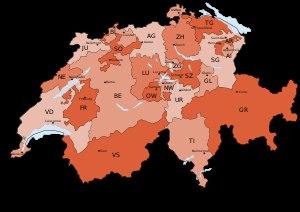
La Suisse est un pays d'Europe occidentale composé de 26 cantons souverains ayant pour capitale fédérale la ville de Berne. Elle est entourée de cinq pays : l'Autriche et le Liechtenstein à l'est, l'Allemagne au nord, la France à l'ouest et l'Italie au sud, et ne dispose pas d'accès à la mer.
Cet article est une chronologie de l'évolution territoriale de la Suisse, listant les modifications intérieures et extérieures de la géographie politique de ce pays, depuis ses origines en 1291 jusqu'à l'époque contemporaine.
Cet article est essentiellement un index de liens vers les différentes listes des communes de Suisse, classées par canton.
Les 26 cantons suisses sont les États fédérés de la Confédération suisse. Il s'agit des cantons d'Appenzell Rhodes-Extérieures, d'Appenzell Rhodes-Intérieures, d'Argovie, de Bâle-Campagne, de Bâle-Ville, de Berne, de Fribourg, de Genève, de Glaris, des Grisons, du Jura, de Lucerne, de Neuchâtel, de Nidwald, d'Obwald, de Saint-Gall, de Schaffhouse, de Schwytz, de Soleure, du Tessin, de Thurgovie, d'Uri, du Valais, de Vaud, de Zoug et de Zurich.
Le système politique de la Suisse est celui d'un État fédéral comportant trois niveaux politiques : la Confédération, les cantons et les communes. Les 26 États fédérés cèdent une partie de leur souveraineté à l'État fédéral. État démocratique, il se caractérise par une démocratie semi-directe, l’importance des droits civiques, politiques et fondamentaux ainsi que la neutralité en politique extérieure. La politique interne respecte la séparation des pouvoirs. Elle répond à la nécessité de recherche de consensus liée aux diversités régionales et linguistiques, par une représentation équilibrée au sein des institutions.
L’histoire de la Suisse depuis 1914 couvre la dernière étape de la formation de la Confédération des XXII cantons, à partir de la Première Guerre mondiale jusqu'à la création du canton du Jura, puis l'histoire du pays après.
Les Helvétiques est la 28ᵉ aventure de Corto Maltese écrite et dessinée par Hugo Pratt. L'intrigue de l'album se déroule en 1924, dans un village suisse du Tessin, et a pour thème le monde des légendes médiévales. Selon son auteur, « C'est une aventure surréaliste, avec un arrière-plan mythologique, [...] j'ai fait une histoire complètement farfelue, mais j'avais envie de me raconter cette fable et de témoigner de toutes ces choses qui ont été importantes pour moi. Encore une fois, c'est un hommage à tout ce monde qui m'a accompagné, à ces auteurs qui, parfois, ne sont pas très connus mais qui m'ont aidé à vivre. J'avais comme une dette envers eux. ».